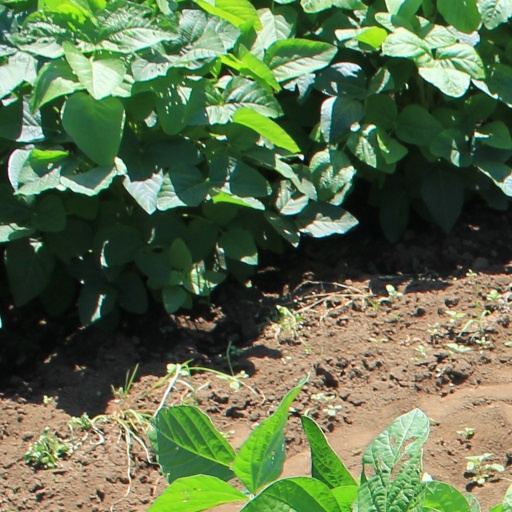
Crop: soybean